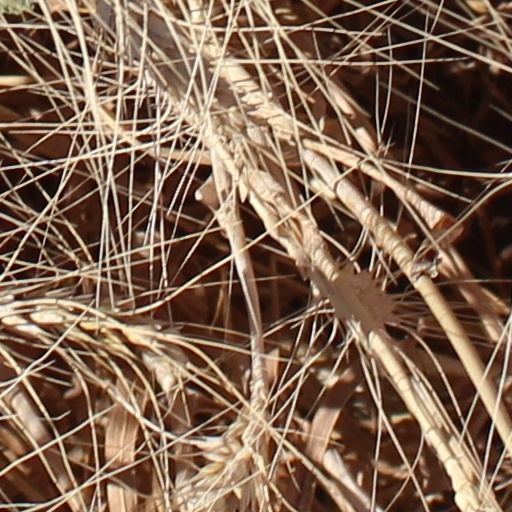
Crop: wheat